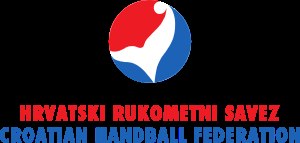
Kroatiens håndboldforbund
Logo
Hrvatski rukometni savez er det kroatiske håndboldforbund. Det holder til i Zagreb.